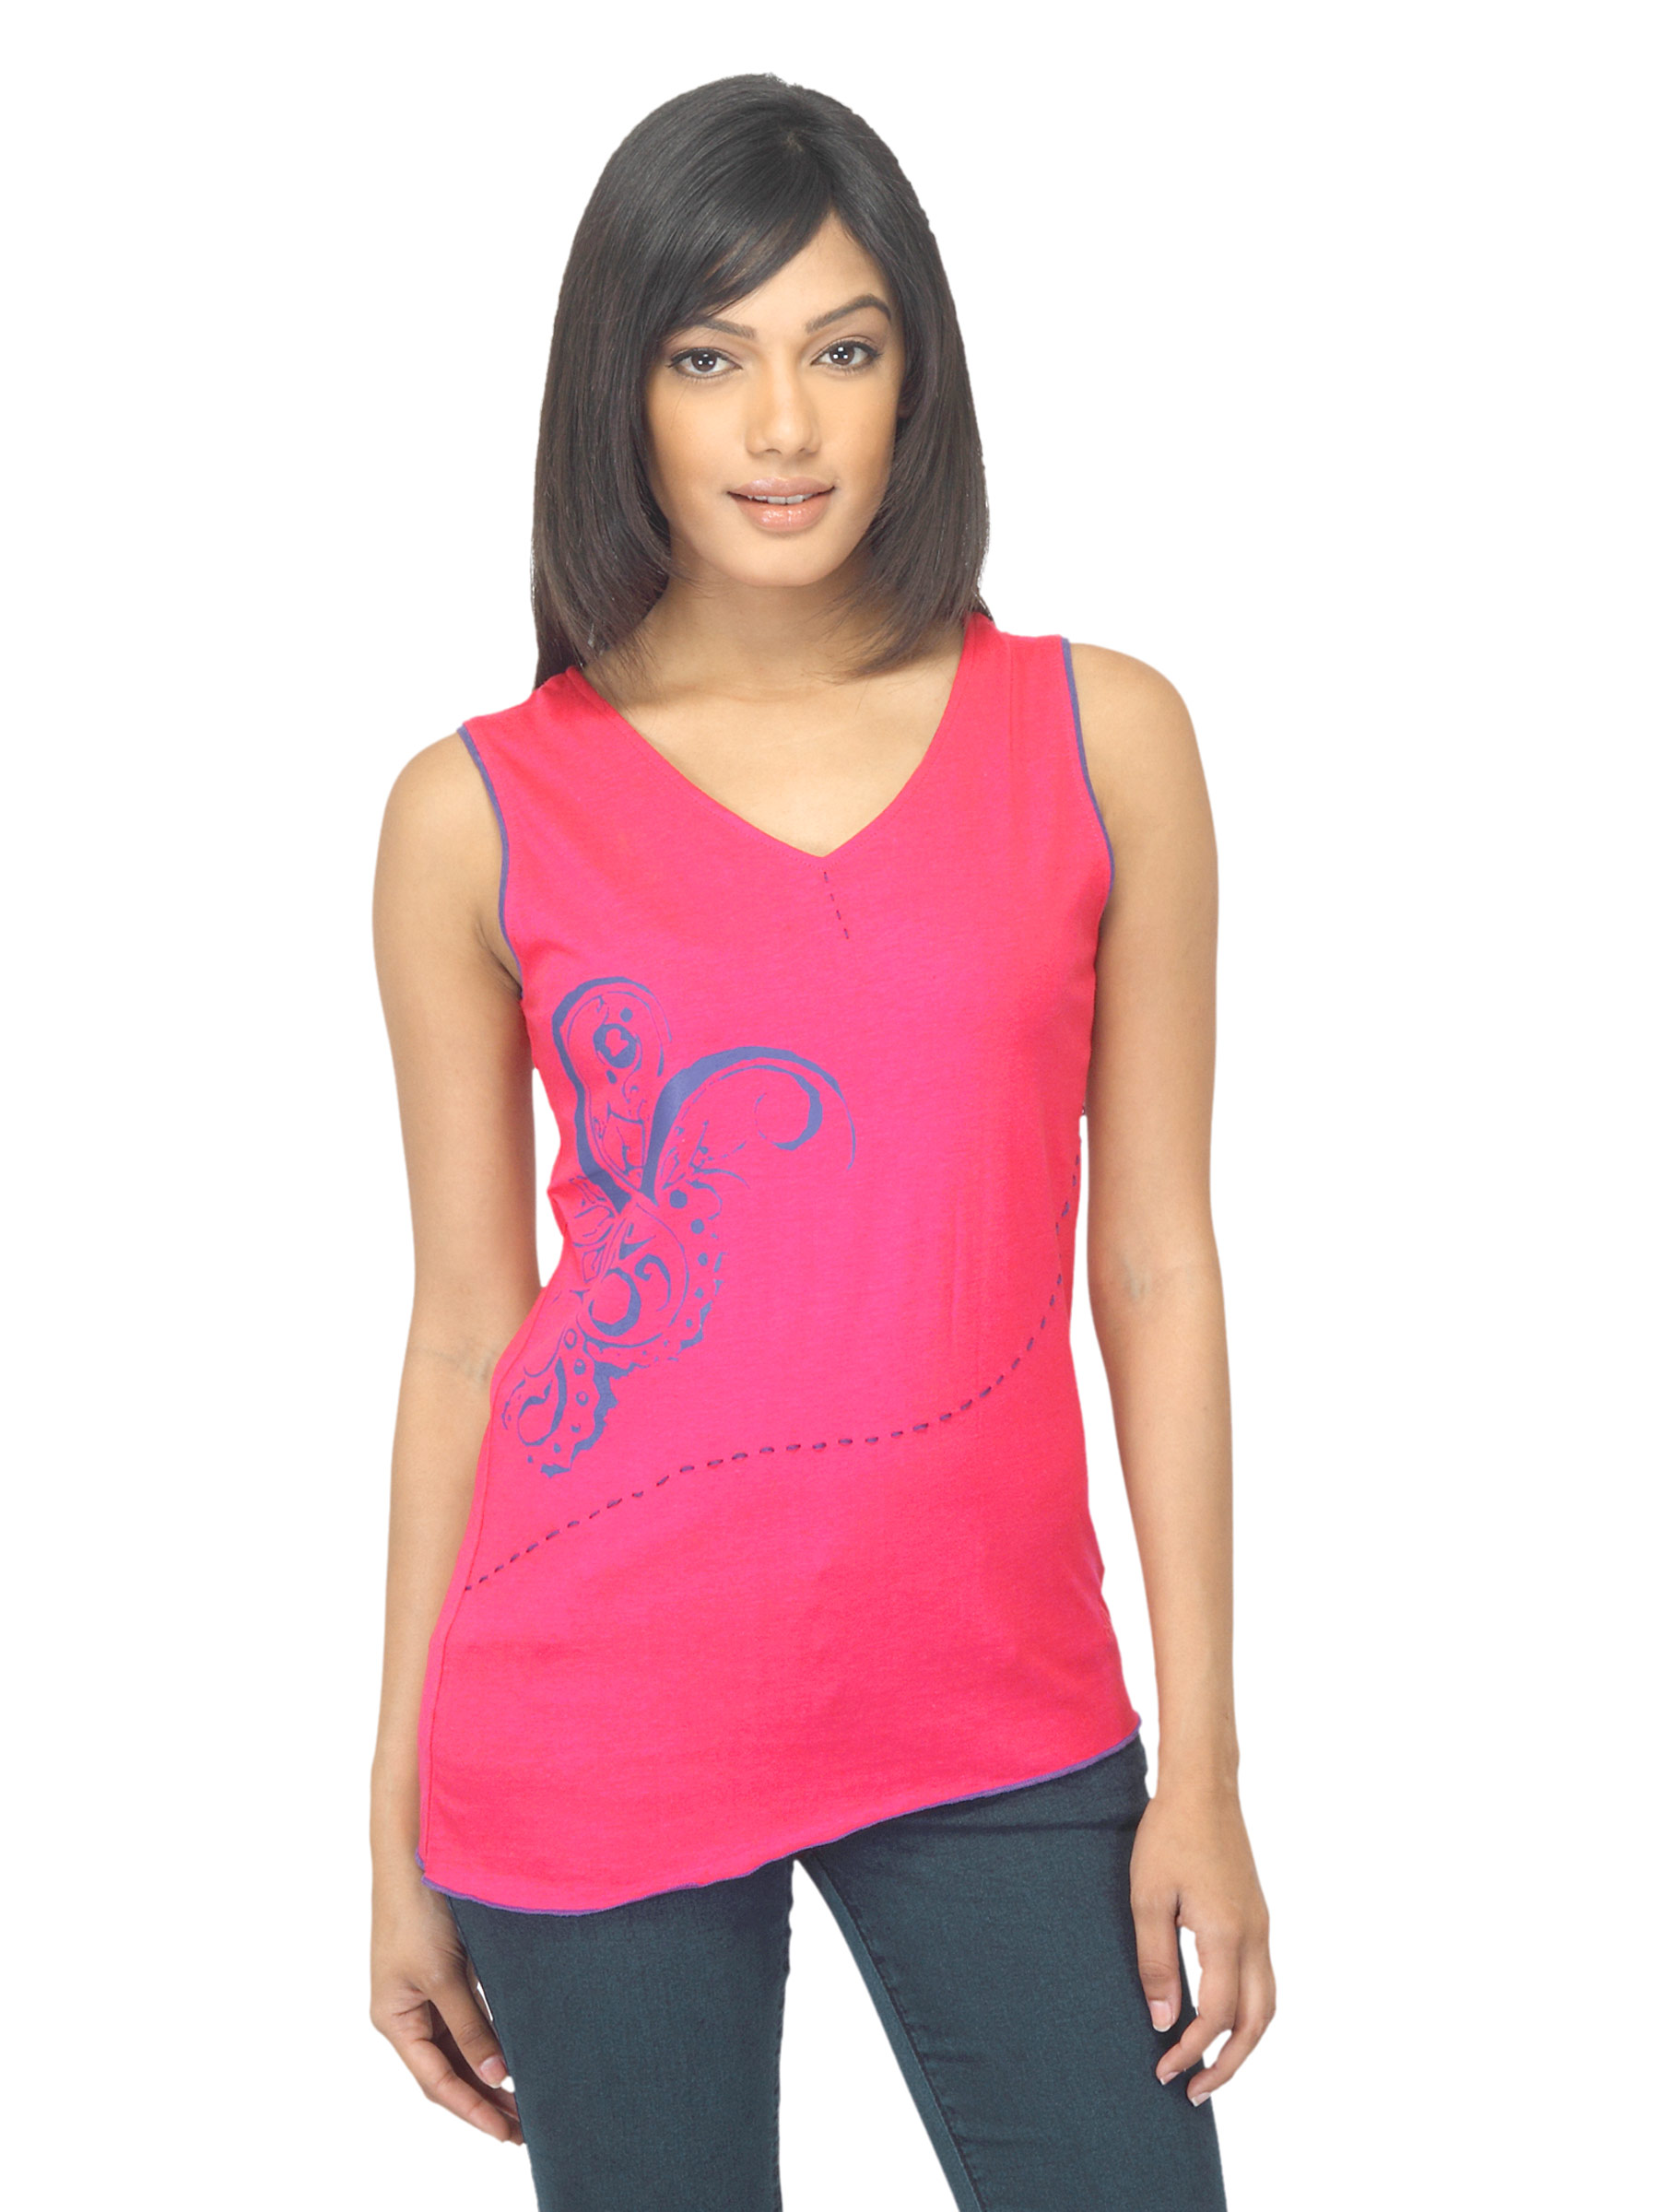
Urban Yoga Women Printed Magenta Top
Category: Apparel / Topwear / Tops
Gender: Women
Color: Magenta
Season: Summer 2012
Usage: Casual